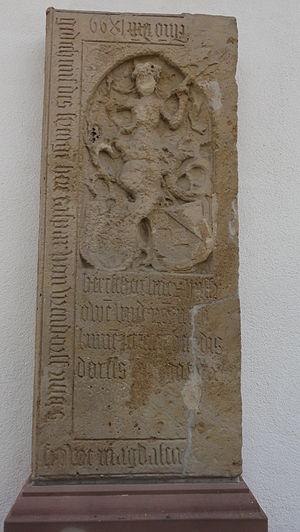
Ernolsheim-Bruche est une commune française située dans le département du Bas-Rhin, en région Grand Est.